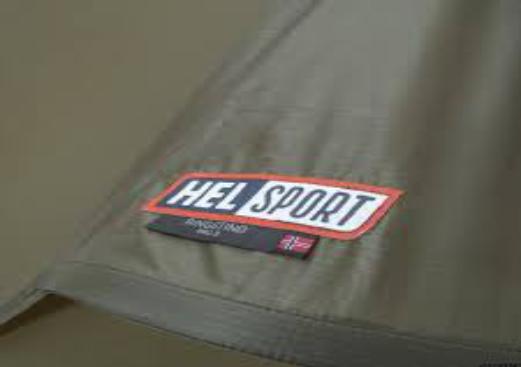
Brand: Helsport
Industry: Clothes